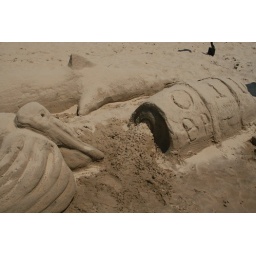
Sand sculptures at a sand sculpture building competition at the beach in Grand Haven.